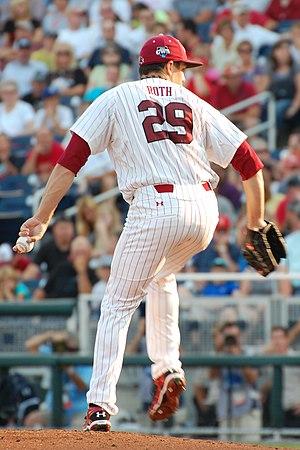
Michael Roth est un lanceur gaucher des Ligues majeures de baseball. En avril 2017, il est sous contrat avec les Giants de San Francisco.